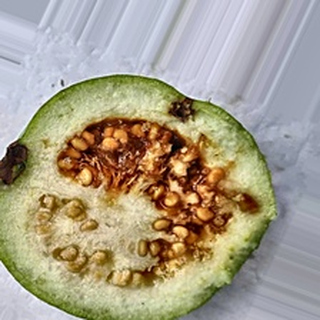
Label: guava_fruit_fly